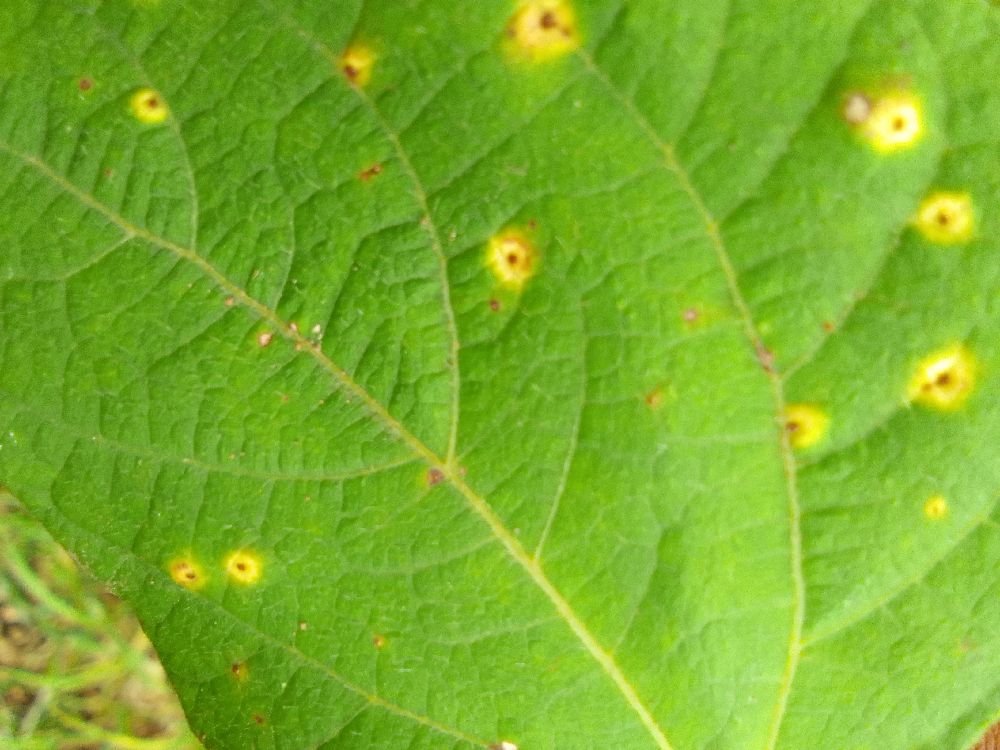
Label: rust